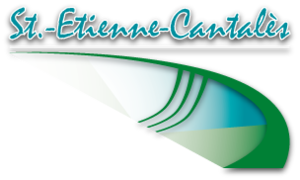
Logo de Saint-Etienne-Cantalès, Cantal, Auvergne, France
Saint-Étienne-Cantalès est une commune française située dans le département du Cantal, en région Auvergne-Rhône-Alpes.